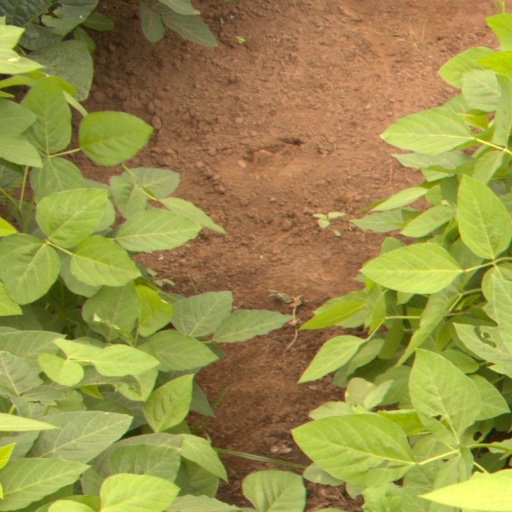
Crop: soybean